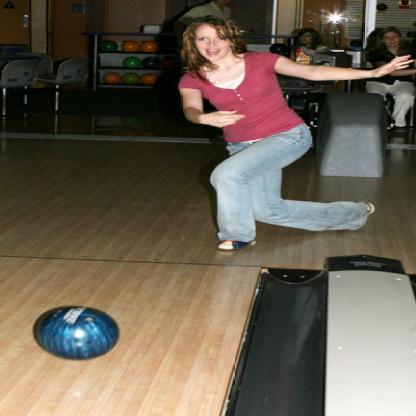
Scene: Indoor